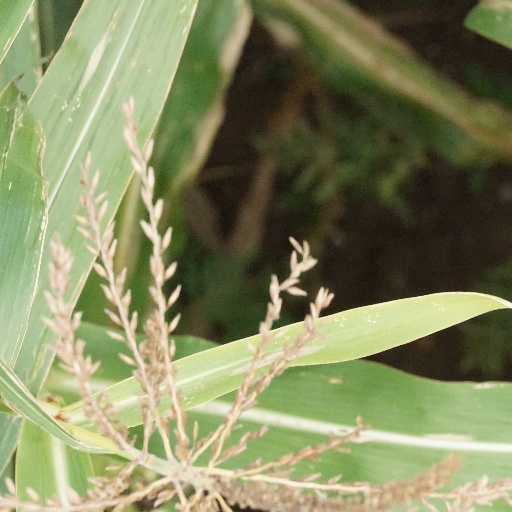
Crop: maize; corn